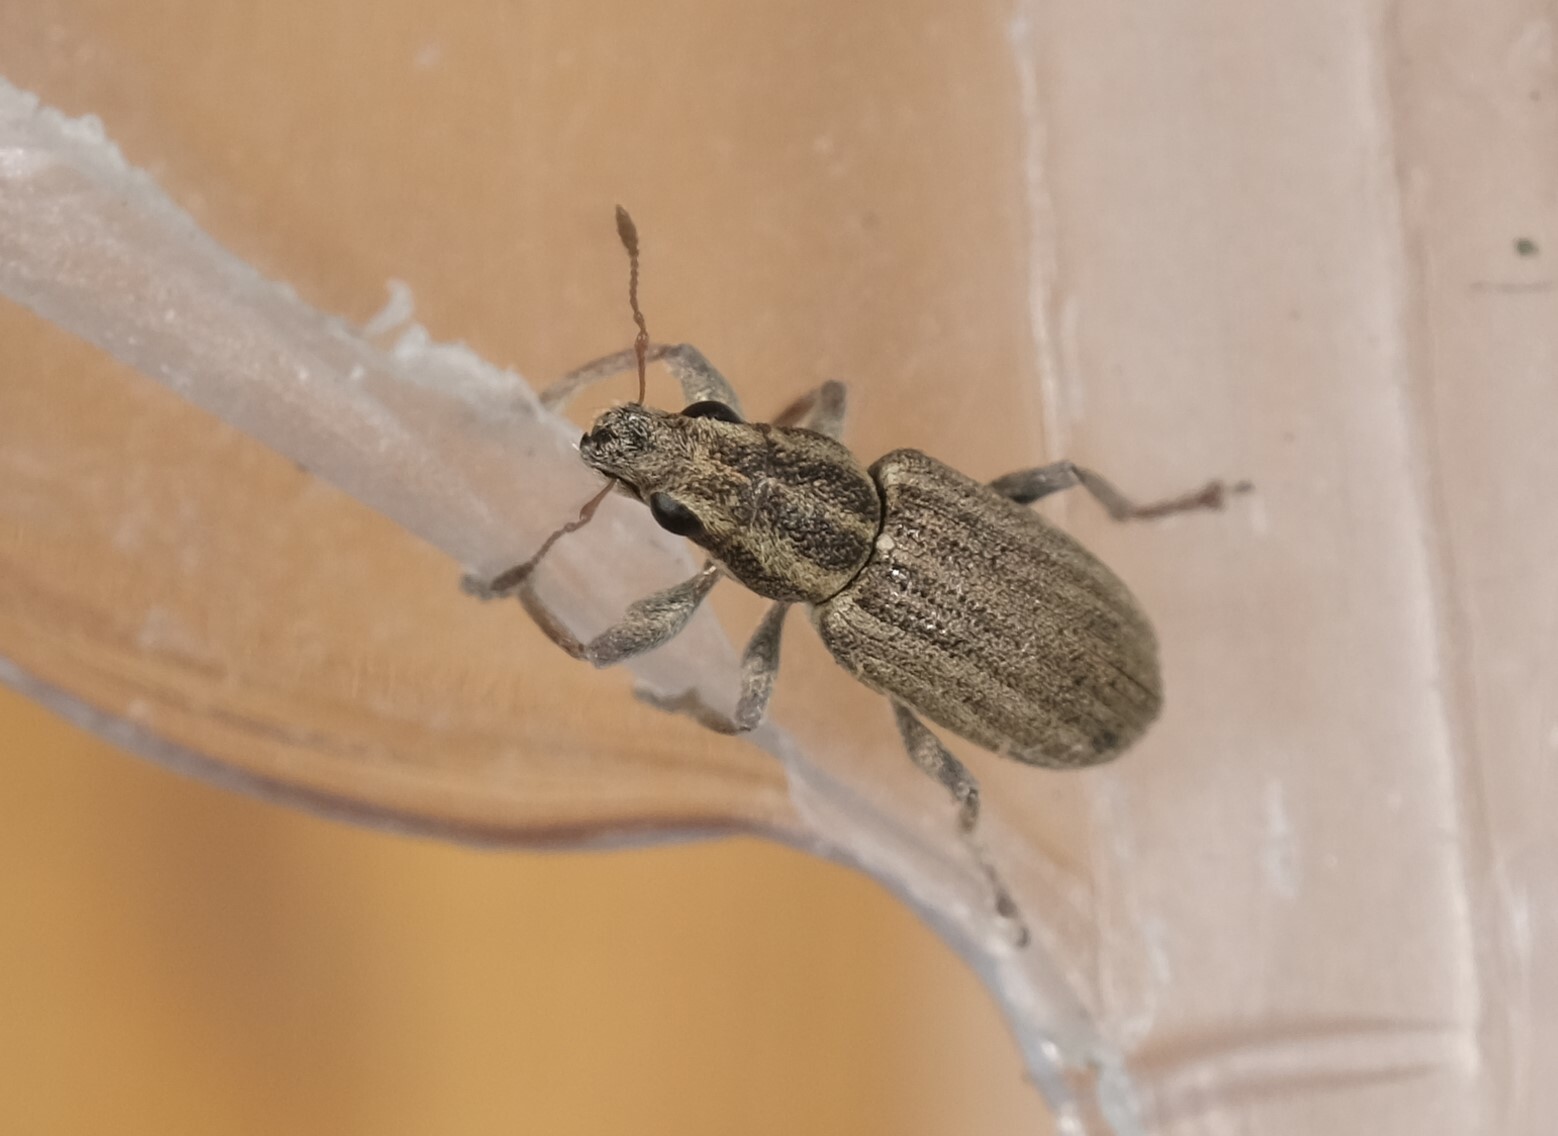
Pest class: pea_leaf_weevil